Nottingham Magistrates' Court

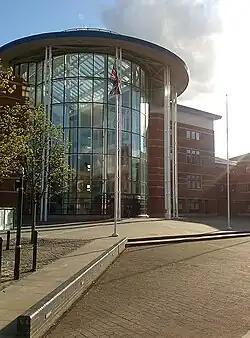
Nottingham Magistrates' Court

Nottingham Magistrates' Court is a magistrates' court in Nottingham, England.